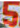
Number: 5